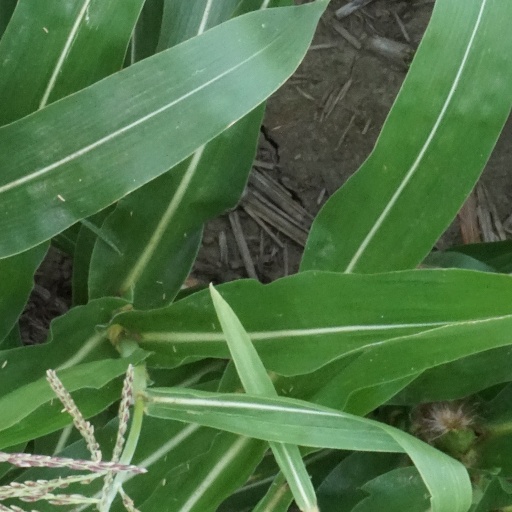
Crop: maize; corn